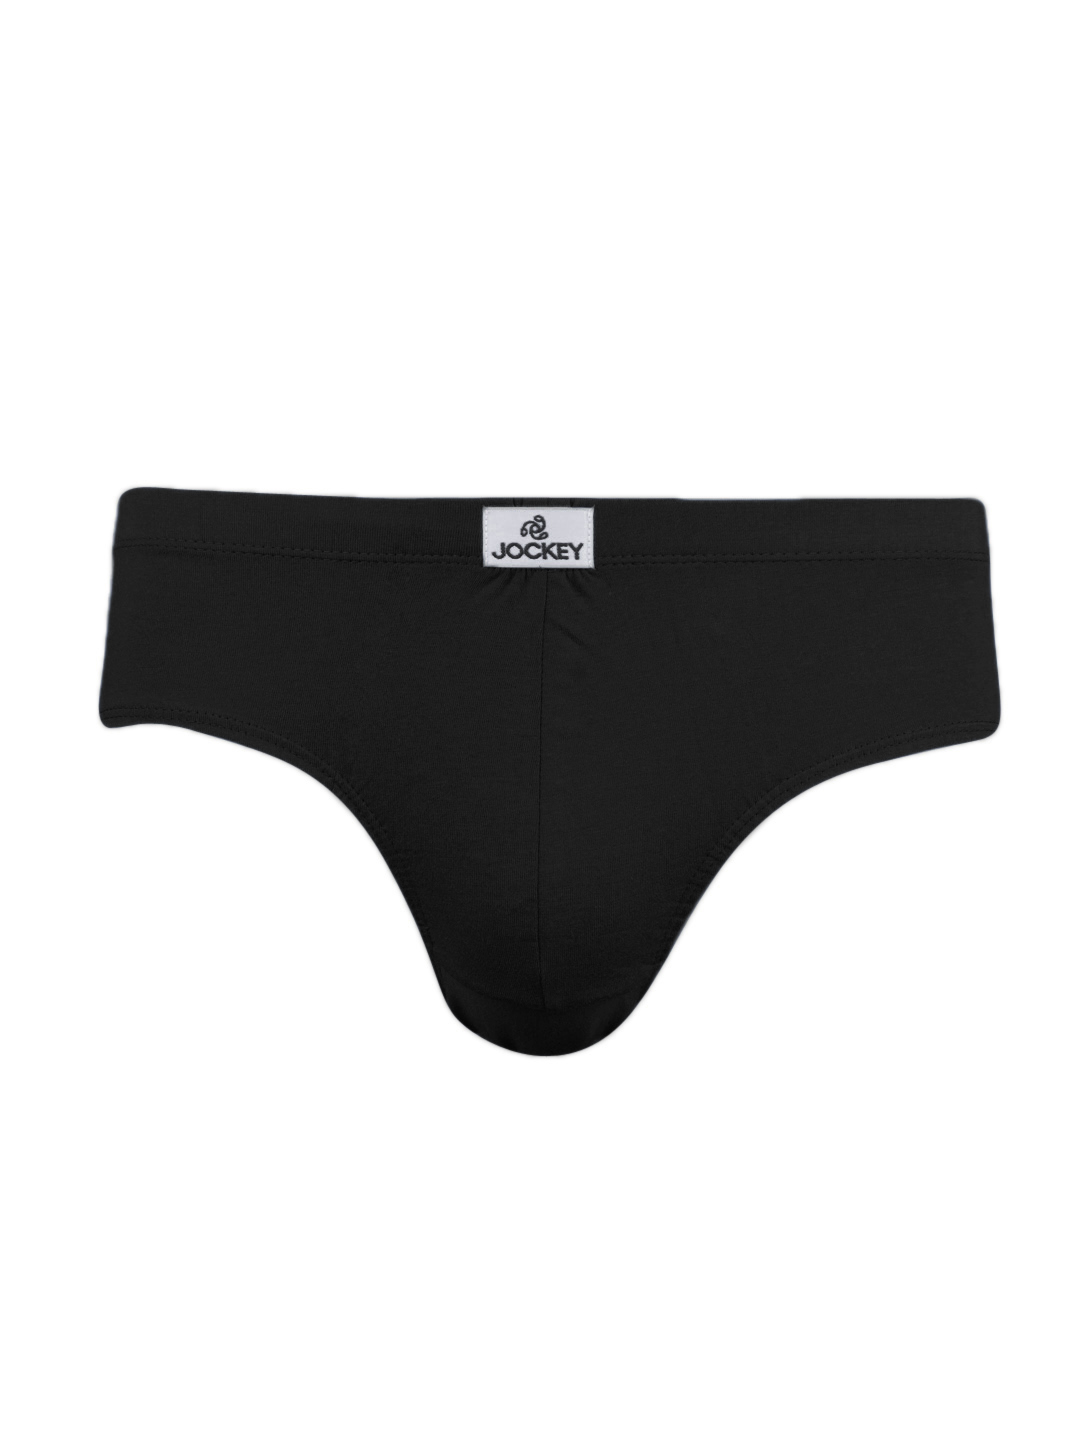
Jockey MC Men Black Rio Briefs 8033
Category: Apparel / Innerwear / Briefs
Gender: Men
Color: Black
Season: Summer 2016
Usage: Casual